Drachenfels Castle (Wasgau)

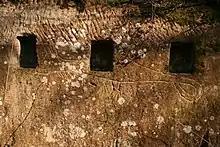
The dragon inscribed on the wall of the old castle hall

The name of the castle could have come from the dragon carved in the sandstone wall of the old great hall of the castle. However, because it has not been dated it is also possible that the dragon was inscribed on the wall because of the castle's name.